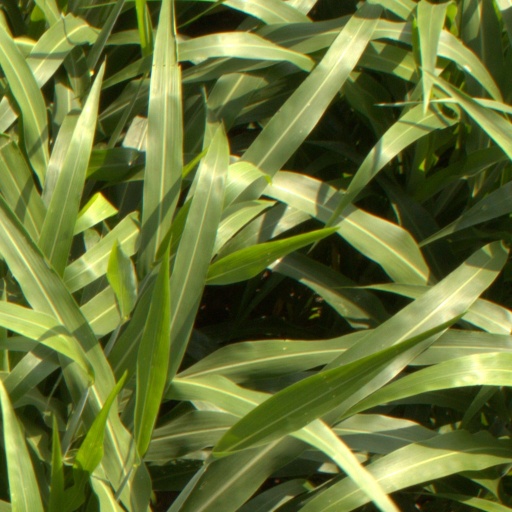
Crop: sorghum